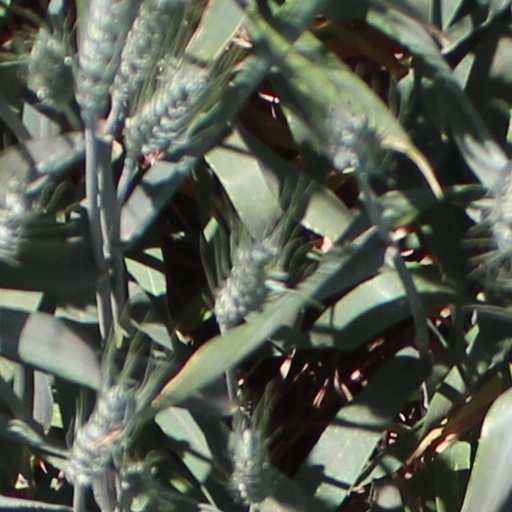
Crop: wheat